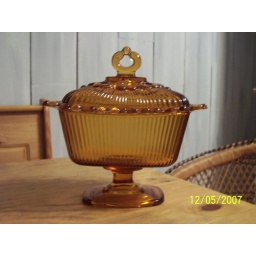
Amber colored glass candy dish with lid in perfect condition.